Mallow, County Cork

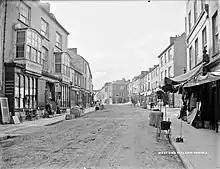
Thomas Davis Street (Main Street), Mallow in August 1903

Mallow is a stop on the Bus Éireann 51 bus service from Cork to Galway and 243 bus service from Cork to Newmarket service. Mallow is also serviced by the TFI Local Link buses, connecting the town with Fermoy, Mitchelstown and Charleville via three separate routes, with stops in intermediary villages.